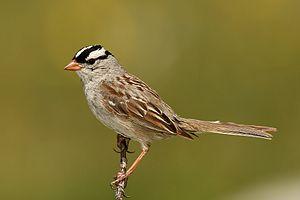
Bruant à couronne blanche (Zonotrichia leucophrys).